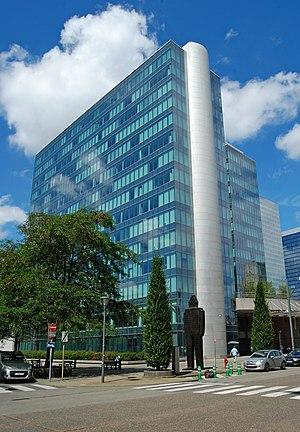
Belgique - Bruxelles - Boreal building (Postmodernisme, architecte Michel Jaspers, 2001)
Michel Jaspers, né à Anvers le 10 avril 1935, est un architecte belge qui est, avec l'Atelier d'Architecture de Genval, l'Atelier d'Art Urbain et le Bureau d'architecture Henri Montois, un des principaux représentants du postmodernisme en Belgique durant les années 1980, 1990 et 2000.